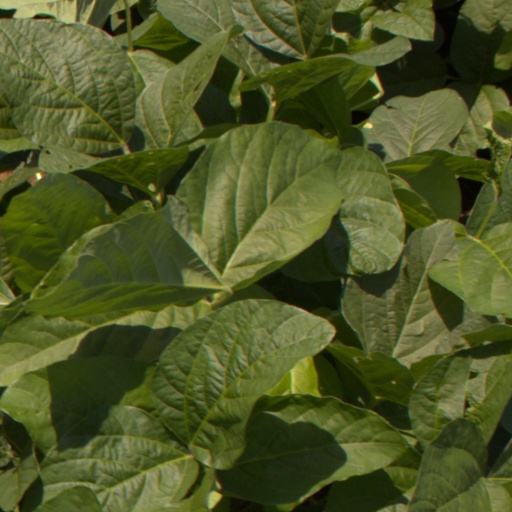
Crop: soybean